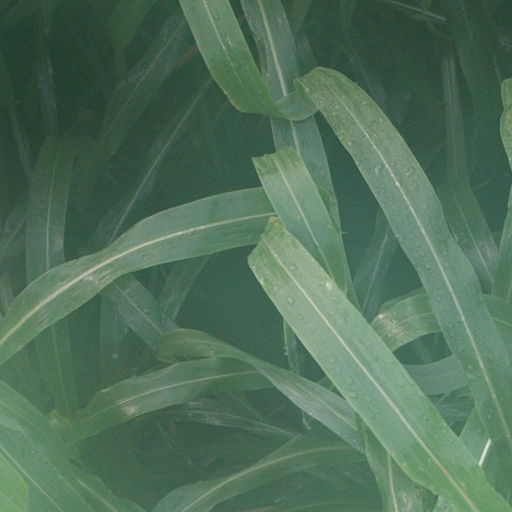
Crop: sorghum